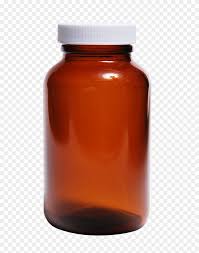
Waste category: glass